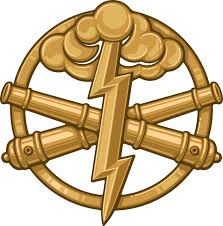
Label: Self Propelled Artillery